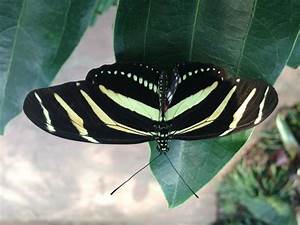
Label: butterfly